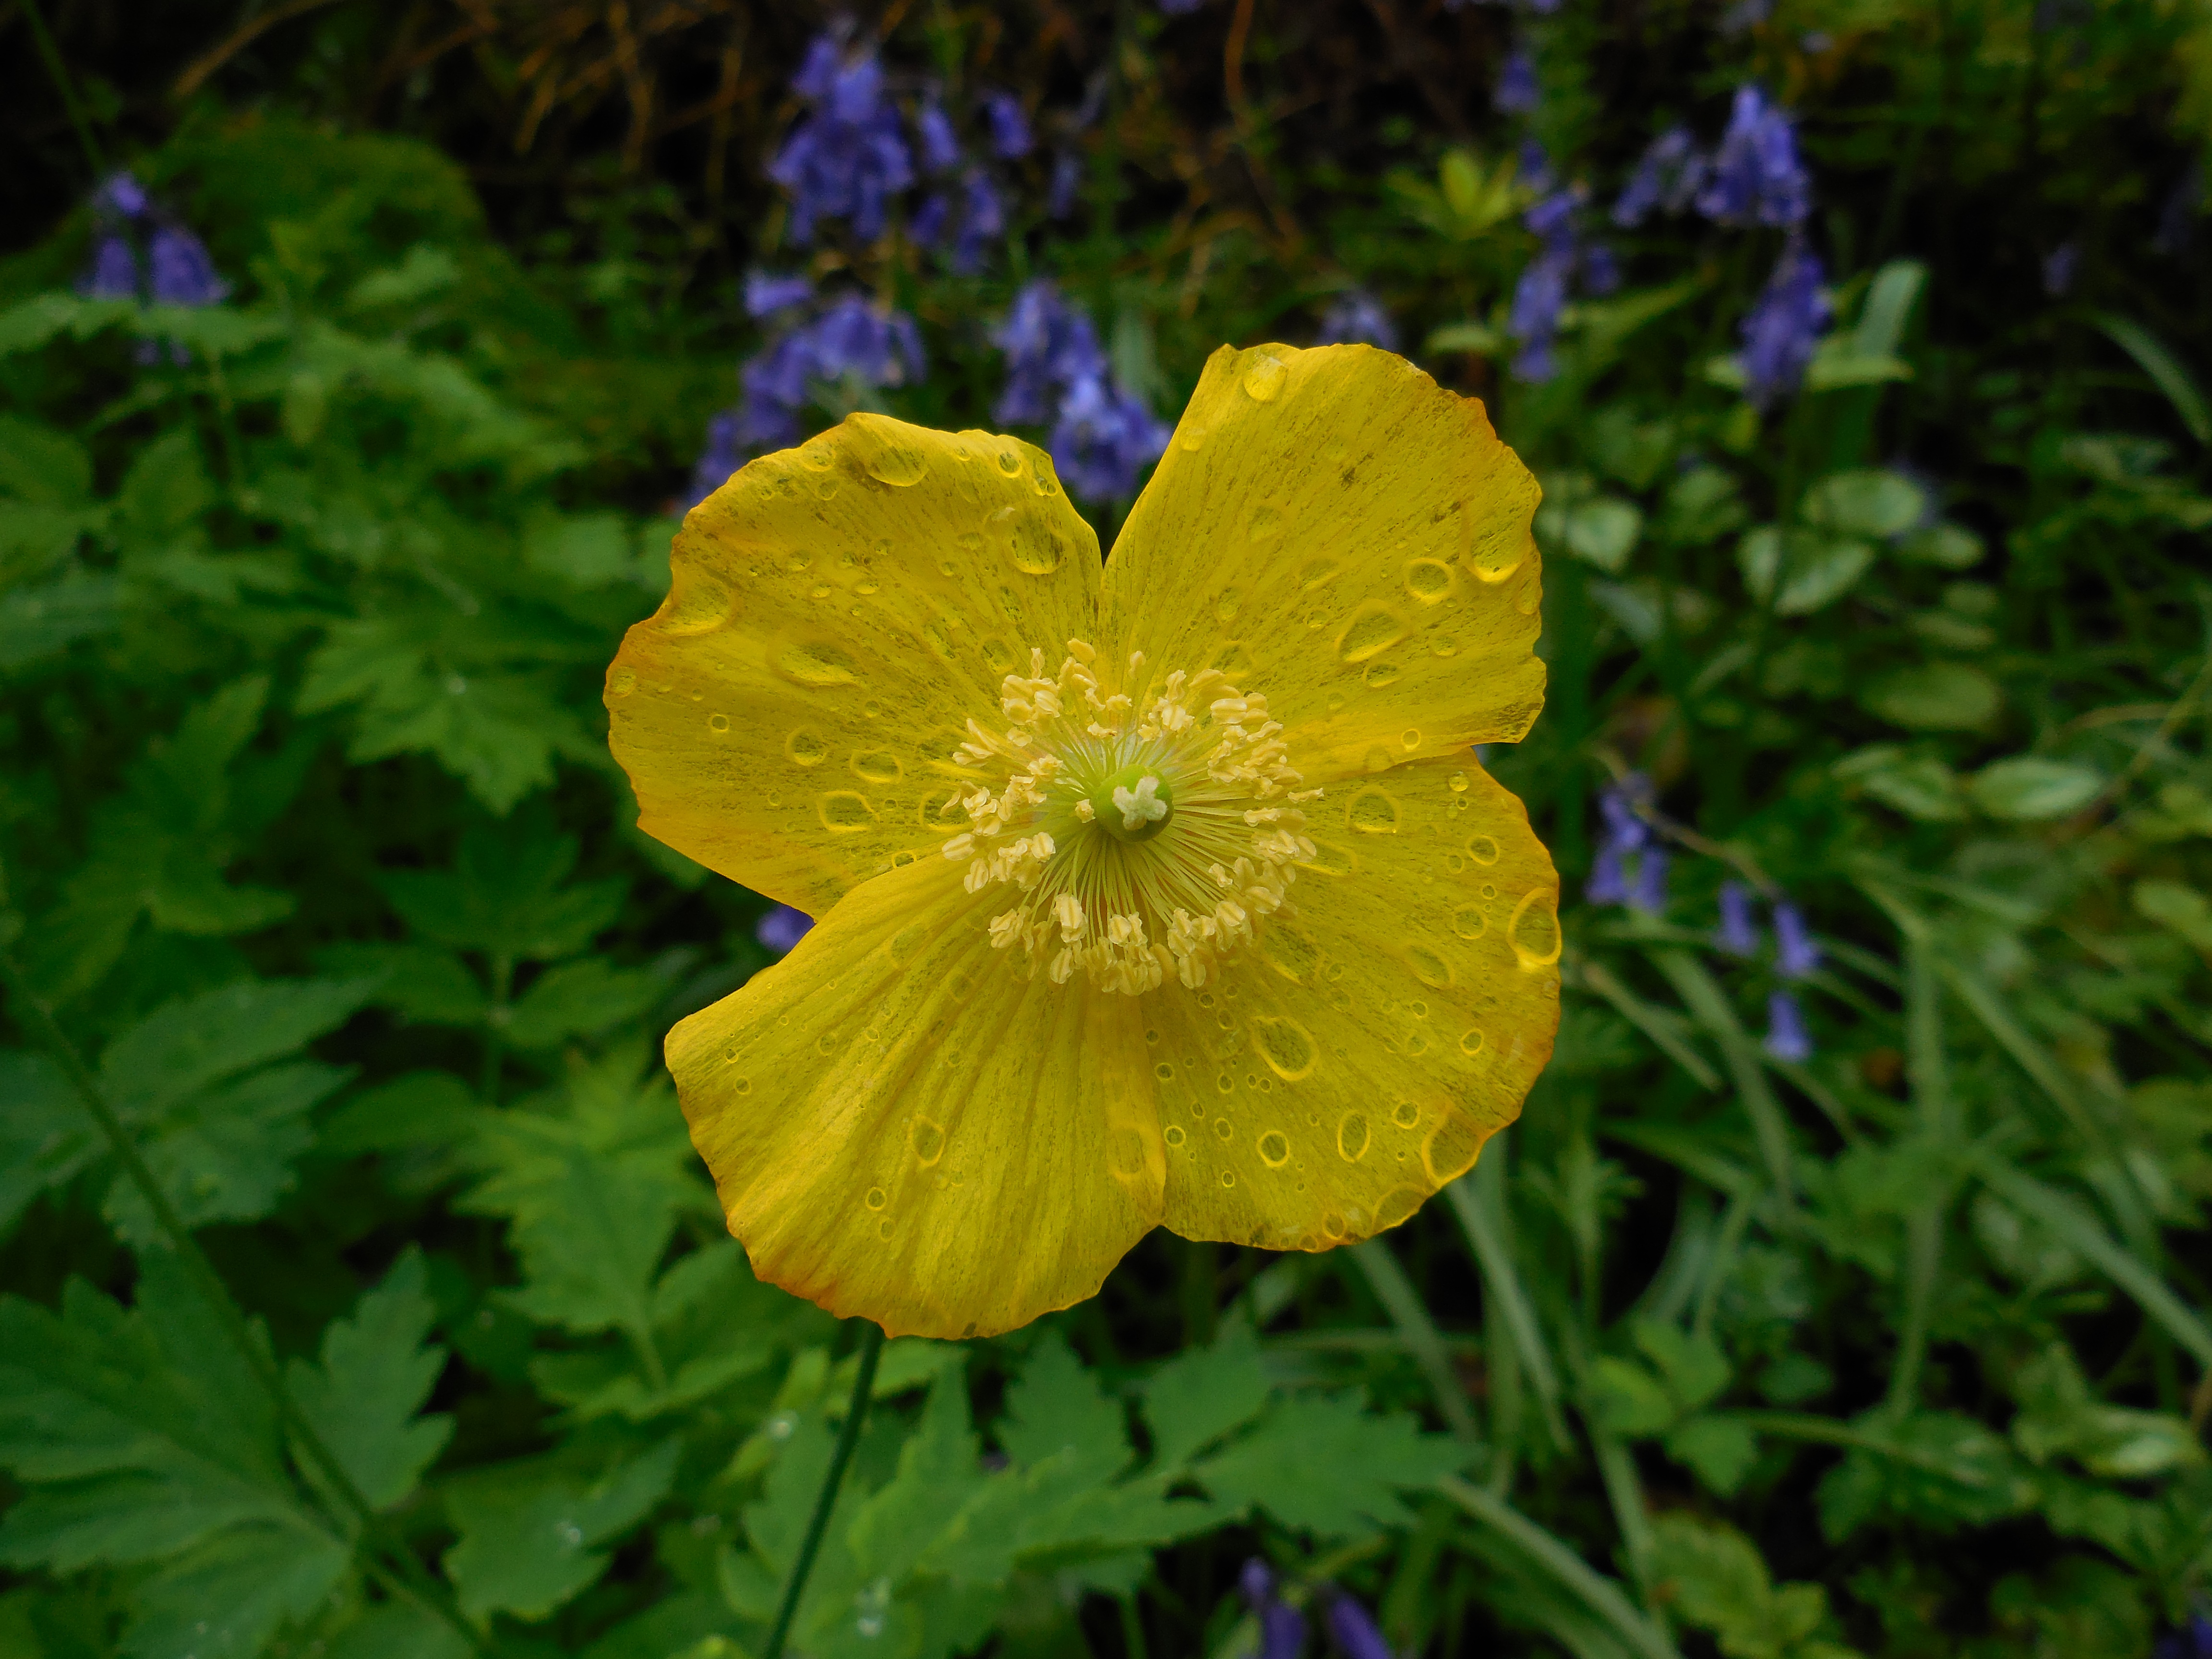
nature, plant, meadow, flower, petal, bloom, wet, floral, spring, green, botany, yellow, garden, flora, wildflower, raindrops, macro photography, flowering plant, annual plant, land plant, poppy family, large flowered evening primrose